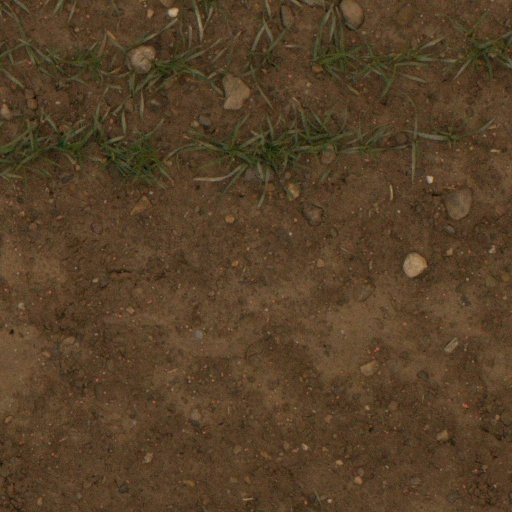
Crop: wheat